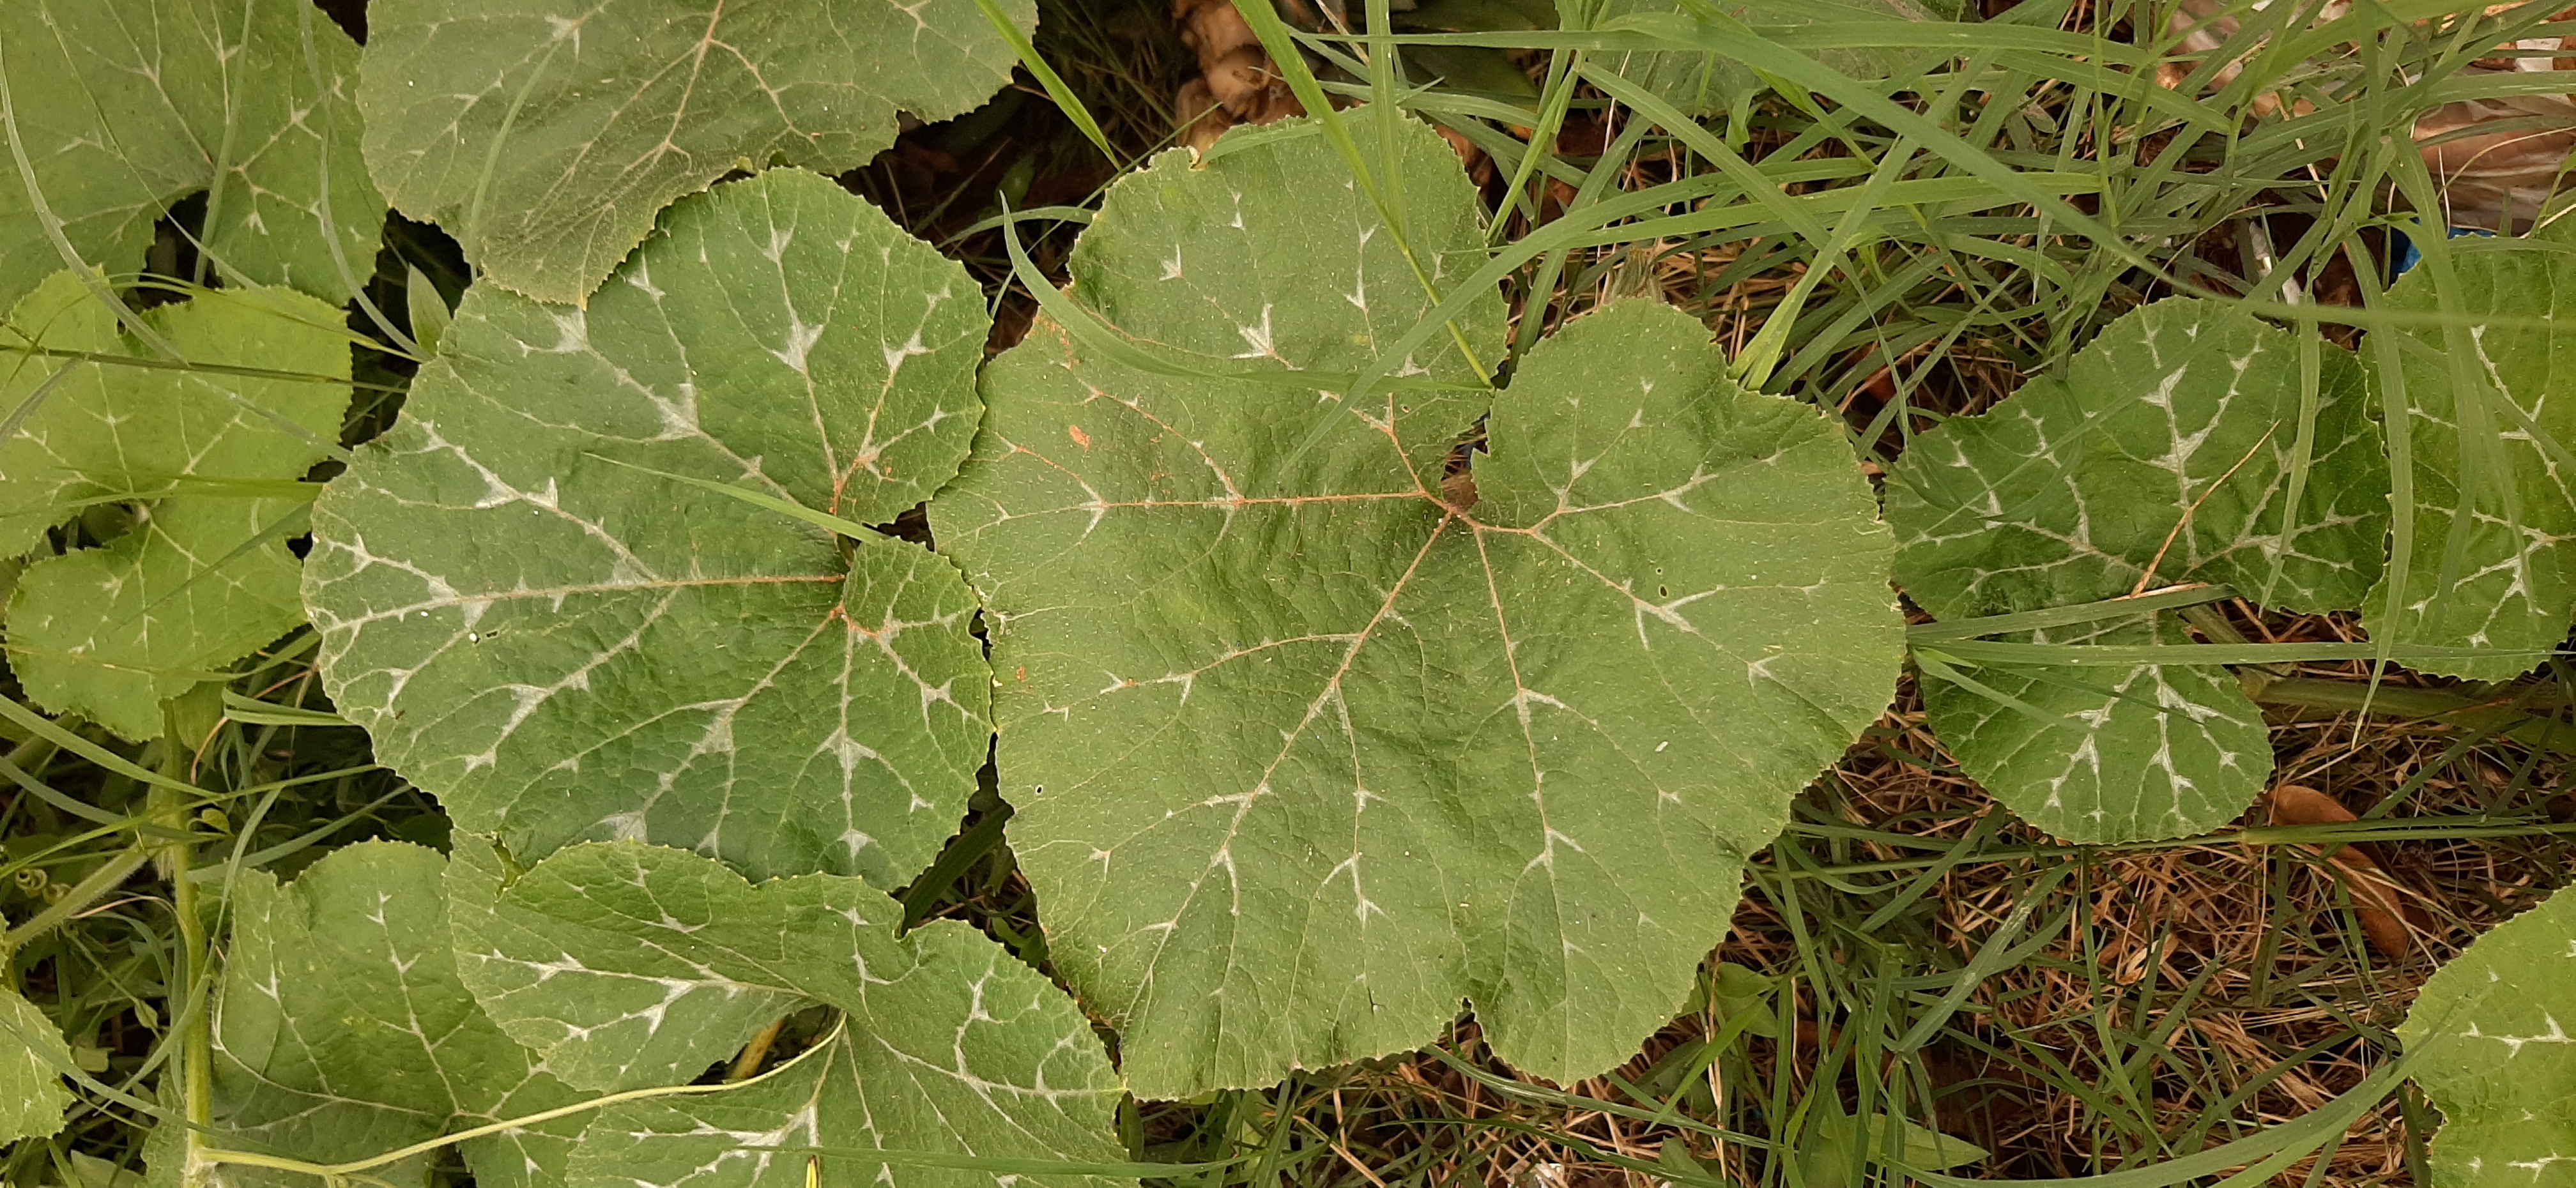
Plant: Pumpkin